Holmenkollen Line

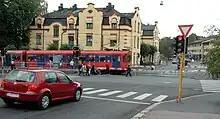
While the overhead wire and T1300 trains are gone, level crossings, such as this one at Vinderen, remain.

Ruter recommended converting the line to a tramway. In April, the city council decided to upgrade the line to partial metro standard. The only station to be upgraded was Holmenkollen, which would serve Holmenkollen National Arena during the games. It was rebuilt with platforms for six-car trains and cost NOK 55 million. The costs from the renovation was NOK 400 million, which included a new signaling and third rail power supply, in addition to a renovation of the tracks. Stations retained the same length, which is designed for two-car trains. The three-car MX3000 trains will therefore have to operate with the doors in the back car locked while running on the Holmenkollen Line.